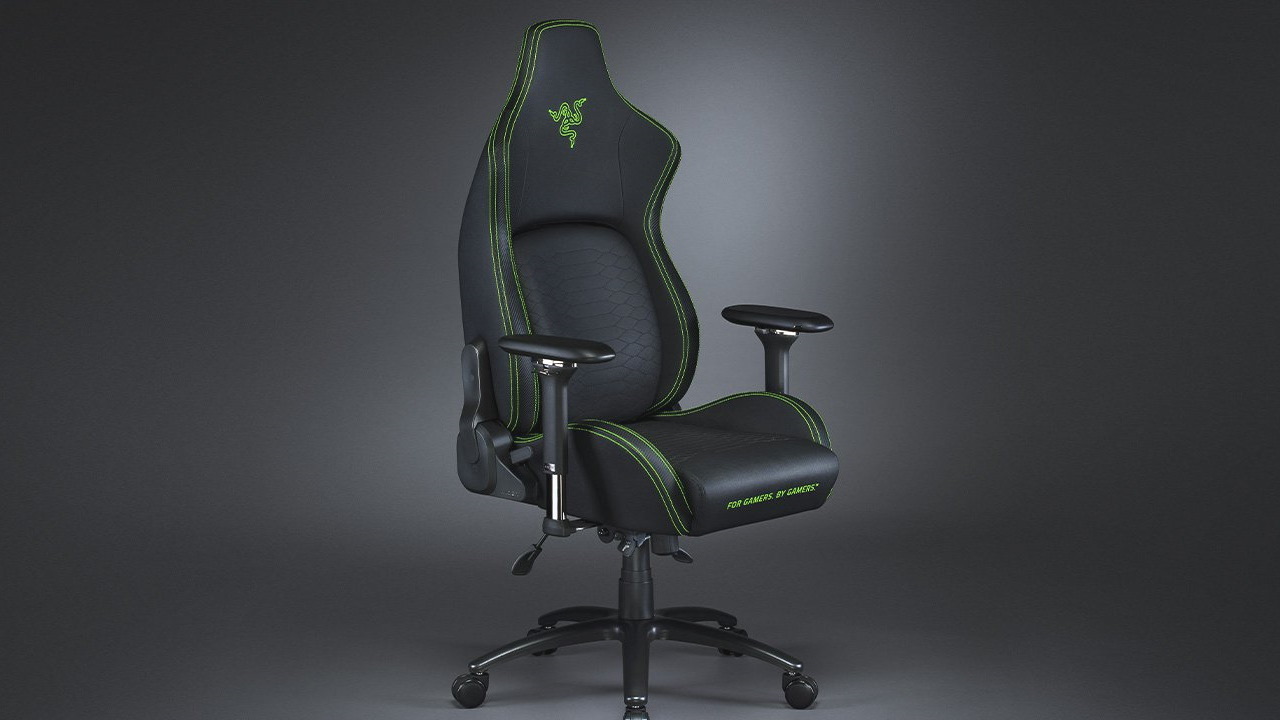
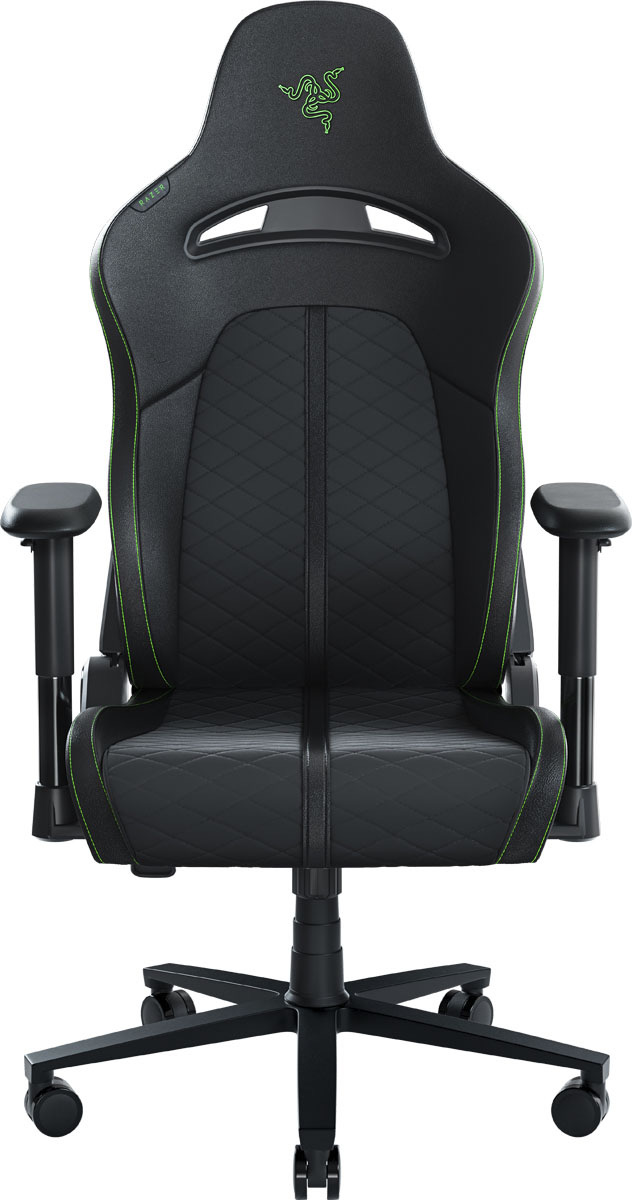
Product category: items_chair
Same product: no